Simon Mignolet

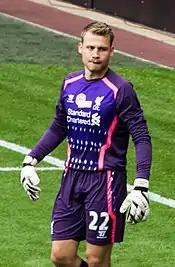
Mignolet with Liverpool in 2013 during Steven Gerrard's testimonial match

On 25 June 2013, Mignolet signed with Liverpool for a reported fee of £9 million on a five-year contract. Liverpool manager Brendan Rodgers hailed Mignolet as being "one of the top goalkeepers in the Premier League". On 13 July 2013, he made his unofficial debut for Liverpool in a 4–0 win in a pre-season friendly over Preston North End. On 17 August 2013, Mignolet made his official debut in the 1–0 home win against Stoke City at Anfield. In the 89th minute of the match, he saved a Jonathan Walters penalty, as well as Kenwyne Jones' follow-up shot, to preserve Liverpool's lead and effectively win the match. He then recorded two more clean sheets against Aston Villa and Manchester United, with both matches ending 1–0 in favour of Liverpool. Two weeks later, he conceded his first goals for Liverpool in the Premier League in a 2–2 draw with Swansea City, though he was still named man of the match for the fixture. Mignolet was also named man of the match in the 3–3 draw with Everton, making nine saves throughout the match.